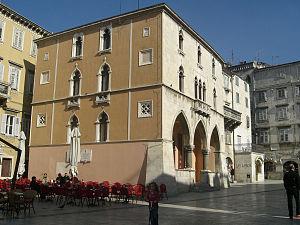
Cet article présente une liste non exhaustive de musées en Croatie, classés par municipalité ou par ville.